Daniel P. Mannix

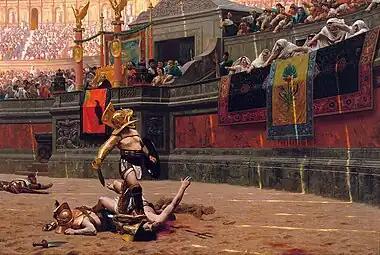
"Pollice Verso" (1872) by Jean-Léon Gérôme. Oil on canvas, Phoenix Art Museum. A reproduction of this painting was used a cover art for the 2001 Ballantine paperback edition "Those About To Die, The Way of the Gladiator".

Mannix joined a traveling carnival after college where he learned to be a sword swallower, fire eater, stage magician, escape artist, mind reader, and lock picker, performing under the stage name The Great Zadma. His magazine articles about these experiences, with his wife Jule Junker Mannix,